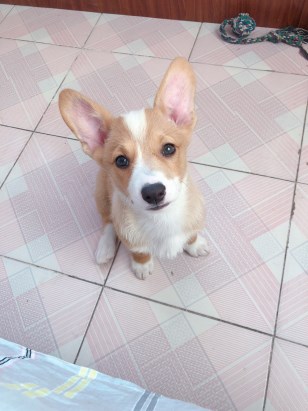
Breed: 2909-n000116-Cardigan